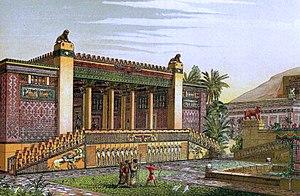
Persépolis, Parsa en vieux-persan, était une capitale de l’empire perse achéménide. Le site se trouve dans la plaine de Marvdasht, au pied de la montagne Kuh-e Rahmat, à environ 75 km au nord-est de la ville de Shiraz, province de Fars, Iran.
Jérôme Charles Chipiez, né le 11 janvier 1835 à Écully et mort le 9 novembre 1901 à Paris 6e, est un architecte, historien de l’architecture, égyptologue français du XIXᵉ siècle.
La satrapie de Perside ou de Perse est une entité territoriale et administrative perse formée, au VIᵉ siècle av. J.-C. par les Achéménides. Elle est située sur la région de Perside, dans le sud-ouest de l'Iran actuel. C'est un centre important de l'Empire perse achéménide, notamment grâce à sa capitale, Persépolis, conquise par Alexandre le Grand en 330 av. J.-C. Suite à cette conquête, la satrapie est intégrée au royaume d'Alexandre le Grand et, plus tard, elle est également comprise dans l'Empire séleucide.